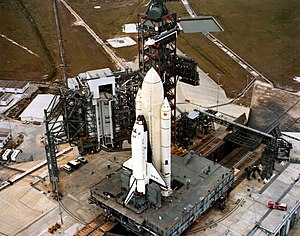
Rumfærge-programmet / Rumfærgemissioner / 1980'erne
Columbia klar til første flyvning.
Rumfærge-programmet blev planlagt under Nixons præsident periode i 1969 og første flyvning med NASAs rumfærge var i 1981.